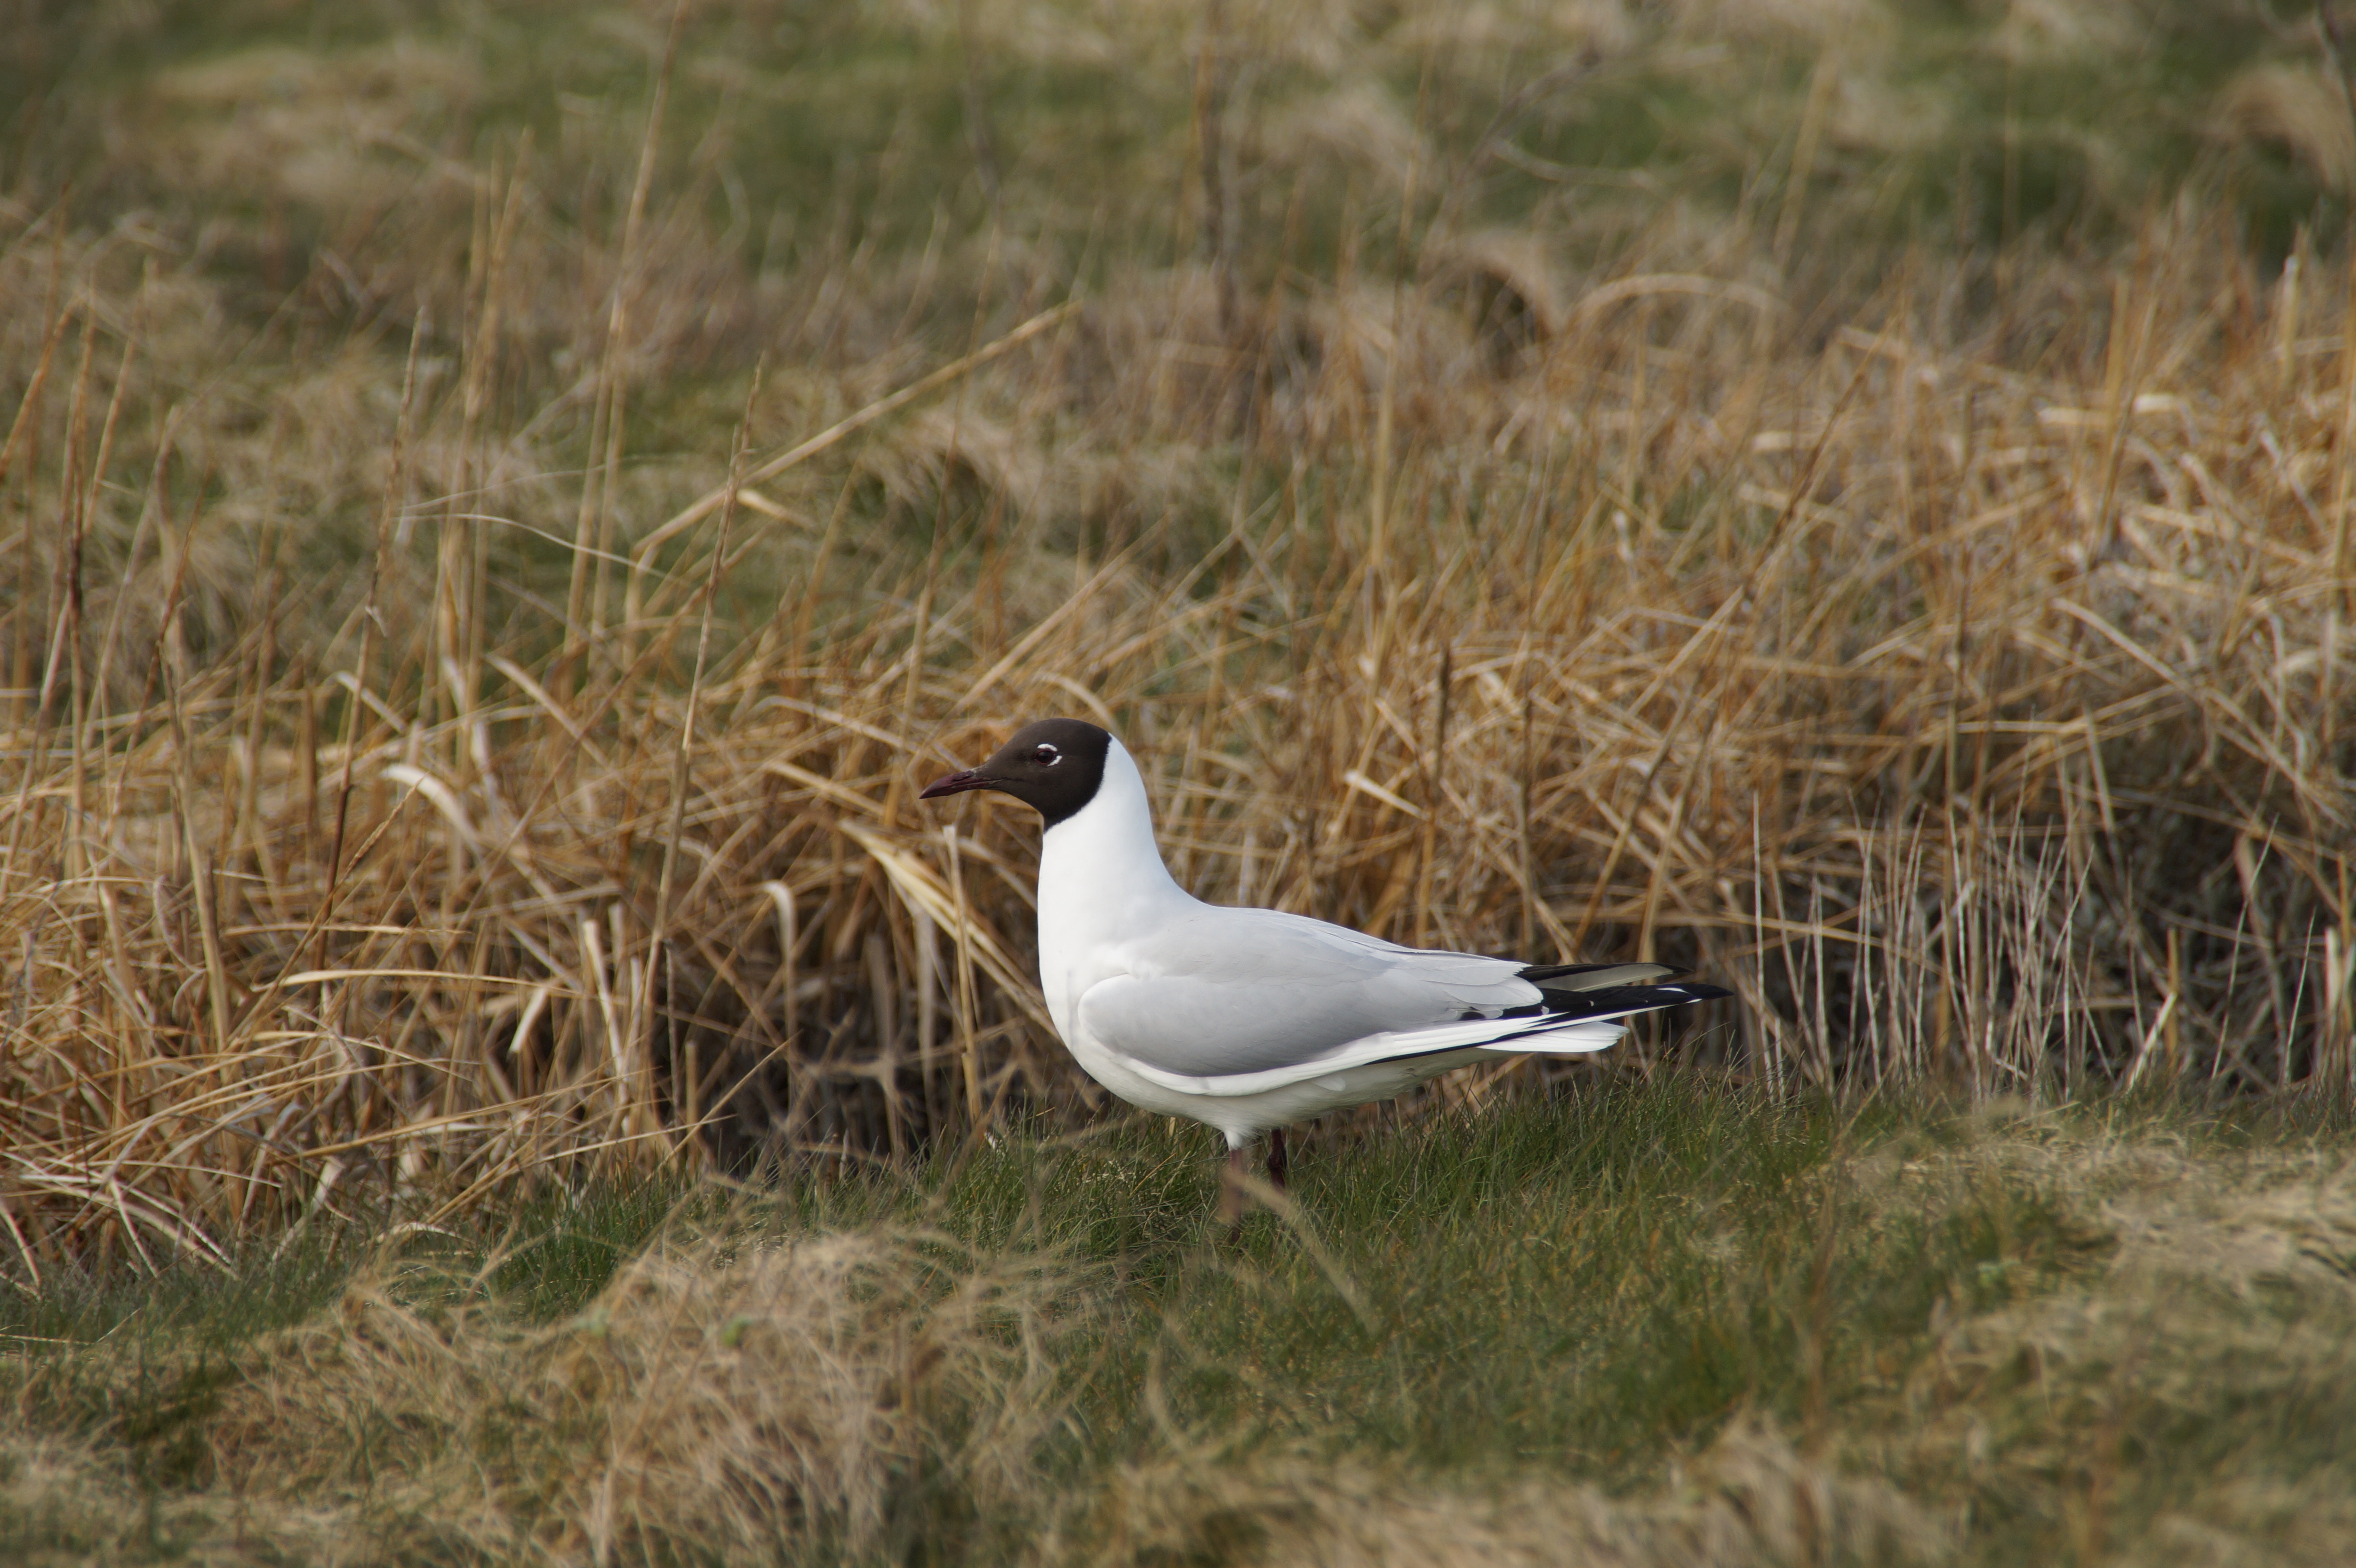
bird, prairie, wildlife, fauna, wetland, vertebrate, habitat, ecosystem, shorebird, natural environment